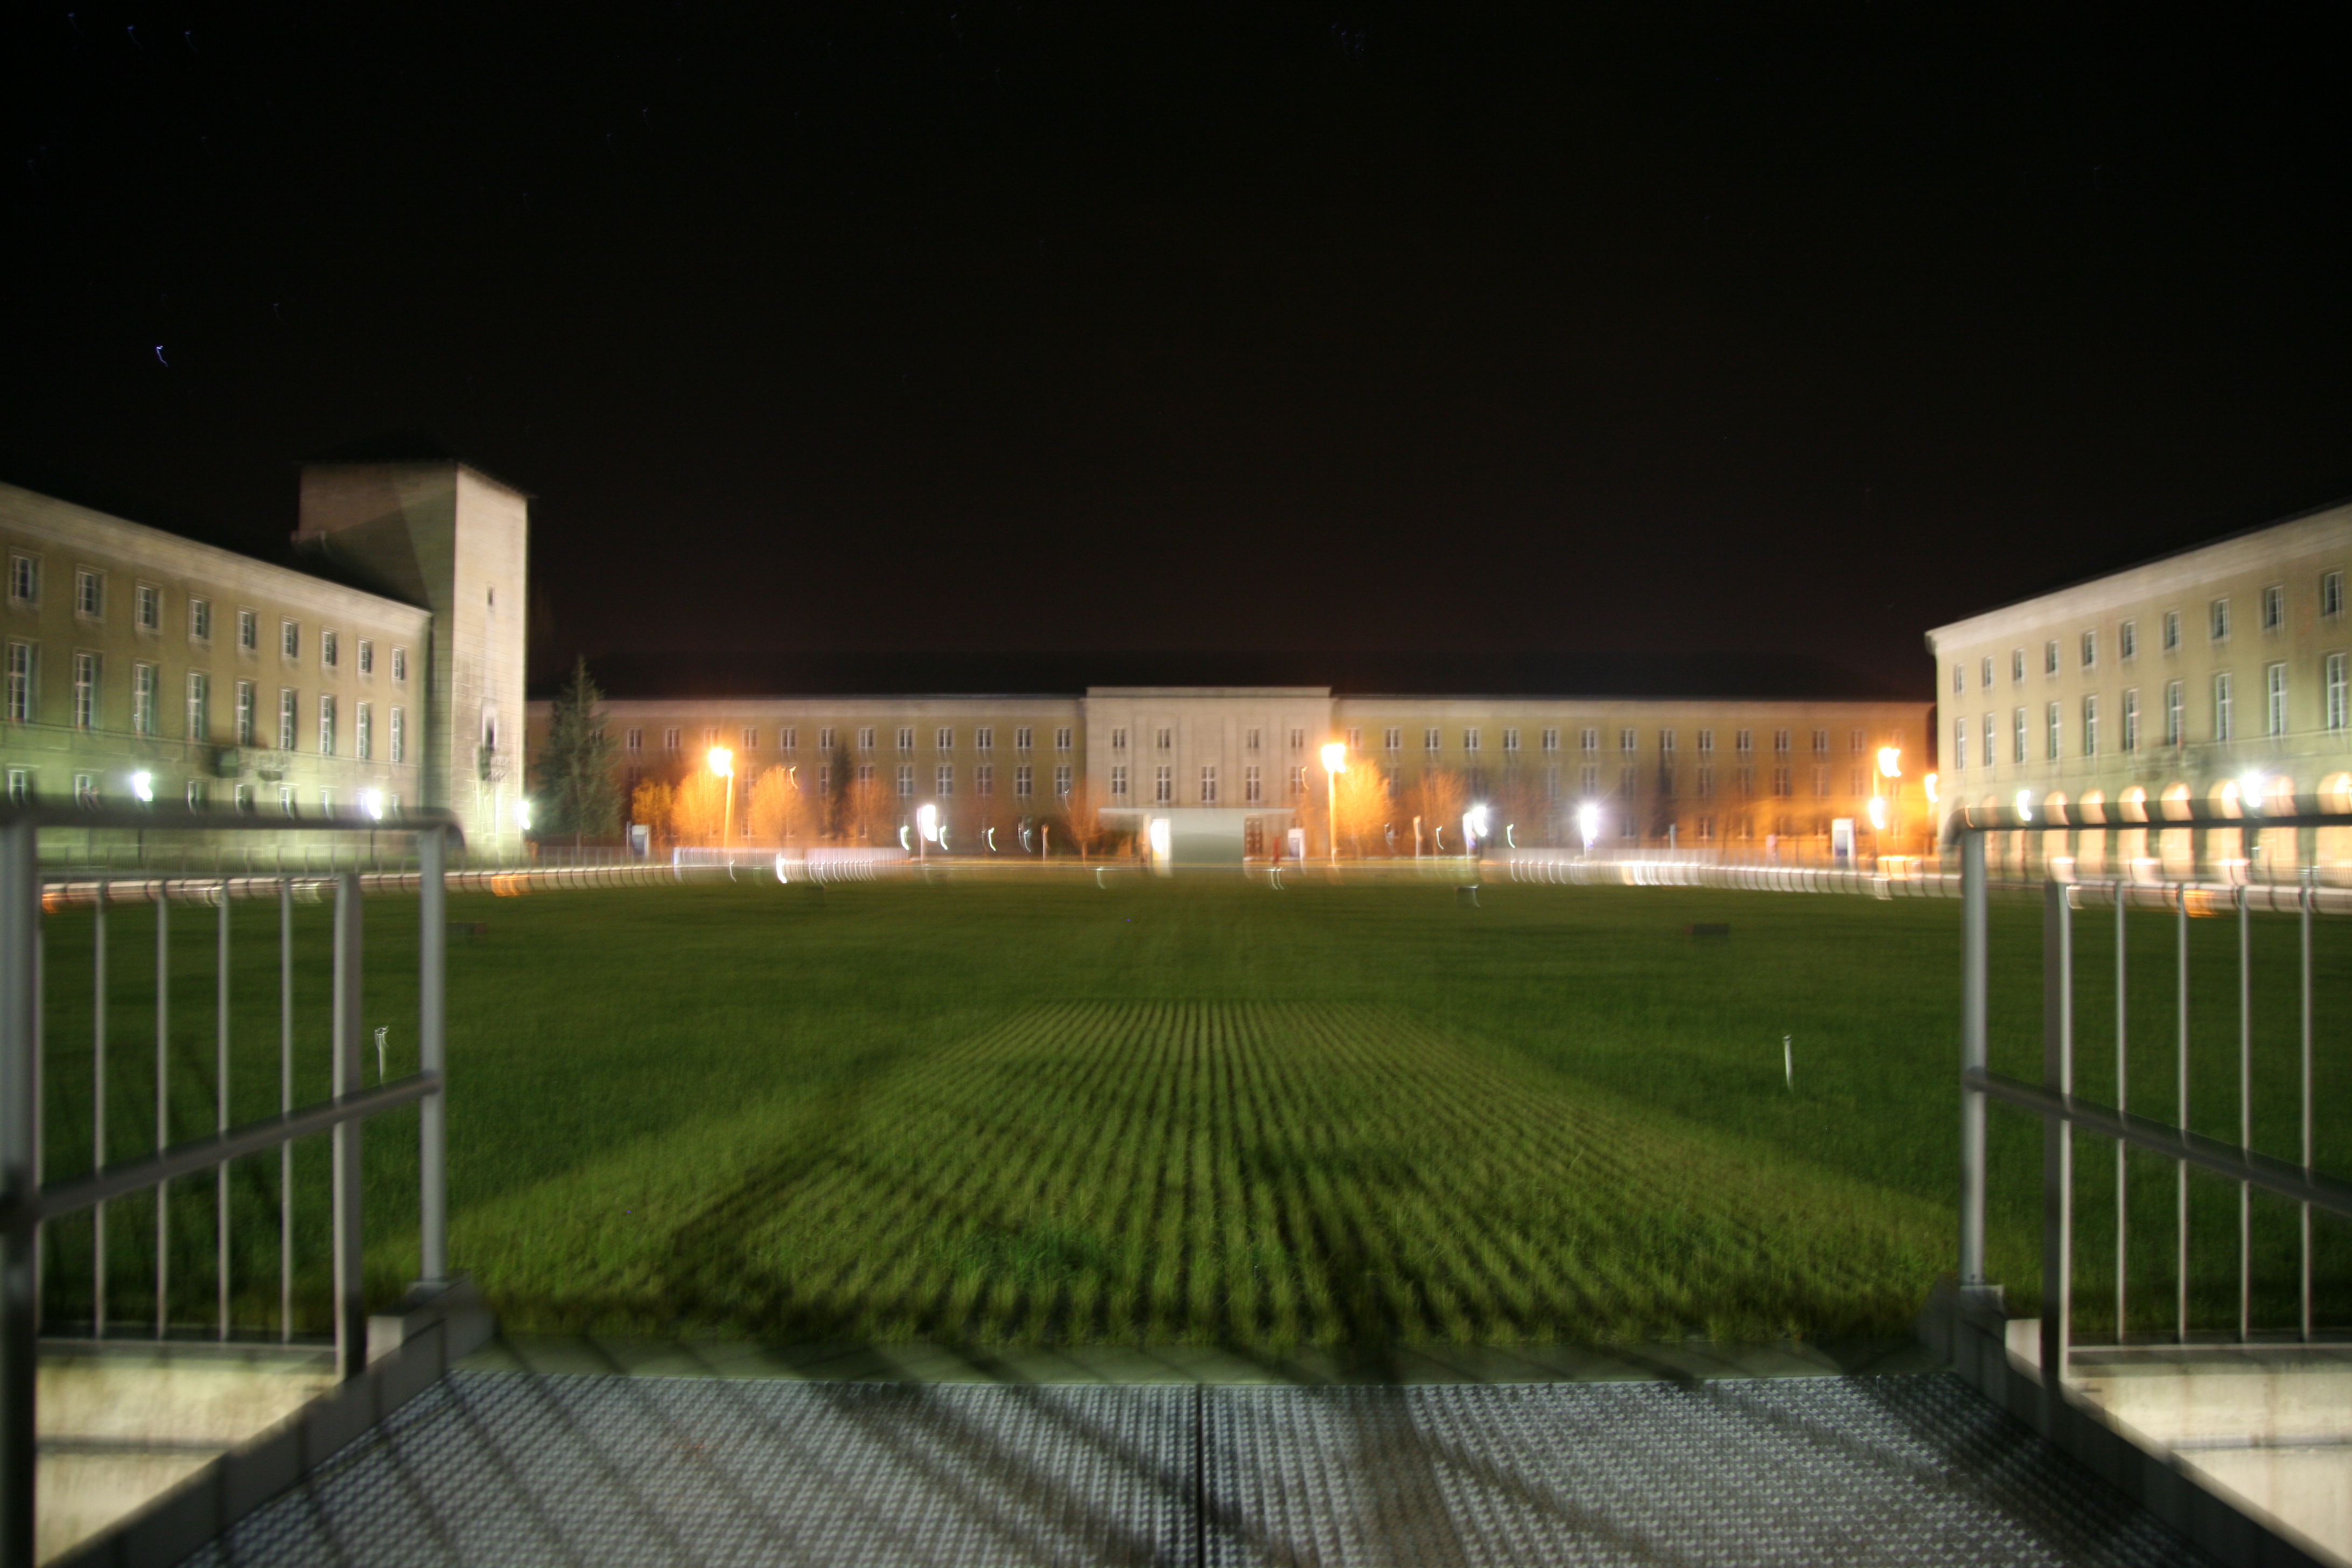
light, architecture, structure, night, lighting, stadium, arena, germany, allemagne, architektur, thuringia, weimar, thuringe, nazism, albertspeer, nazismus, th ringen, sport venue